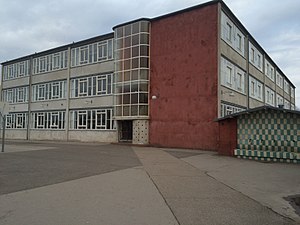
Kaj Gottlob / Uddannelse og virke
Skolen ved Sundet, Amager (1938).
Skolen ved Sundet i København
Niels August Theodor Kaj Gottlob, dansk arkitekt og en af nyklassicismen og funktionalismens betydeligste skikkelser. Som først professor ved Kunstakademiets Arkitektskole 1924-1938 og siden som kongelig bygningsinspektør 1936-1957 satte han et stort aftryk på det offentlige byggeri i mellem- og efterkrigstiden.